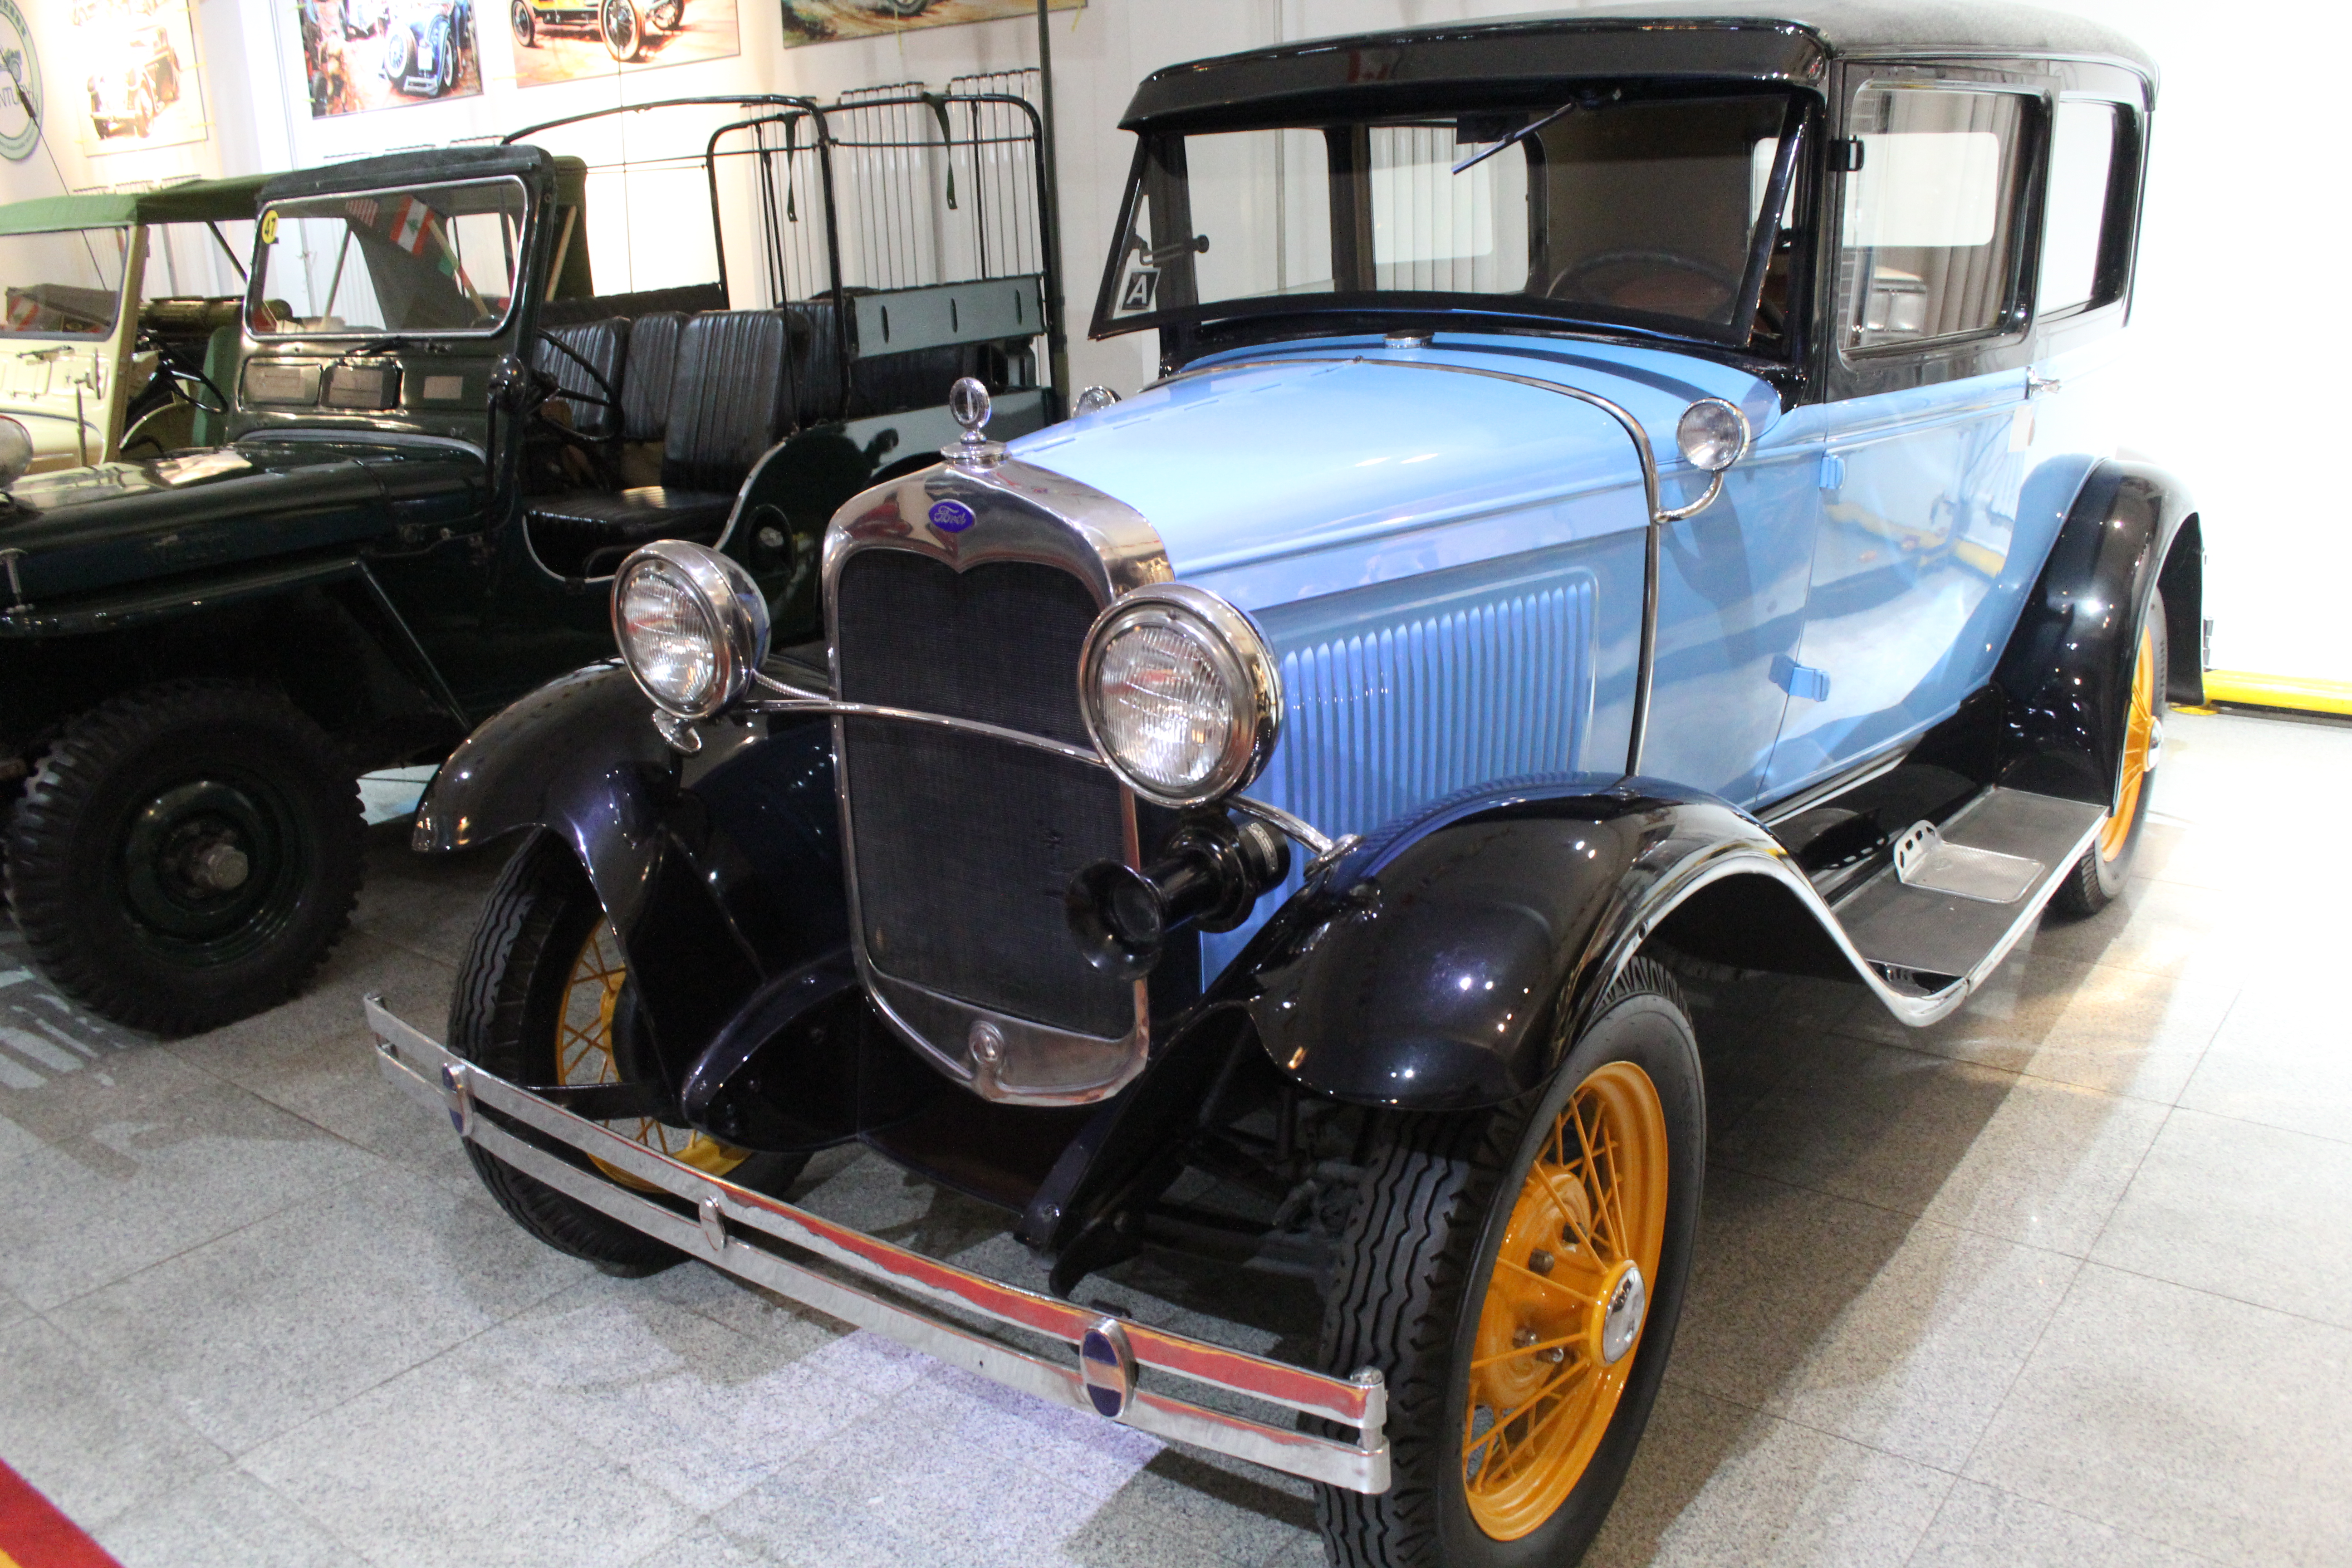
cars, vehicles, arts, land vehicle, vehicle, car, vintage car, classic car, motor vehicle, antique car, classic, hot rod, ford model a, Ford model aa, coupe, sedan, convertible, Chevrolet superior, ford, Ford model b